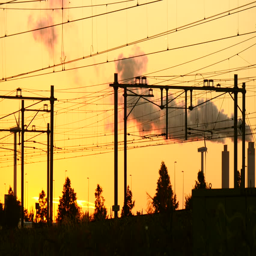
yellow train riding through the trees at dusk .